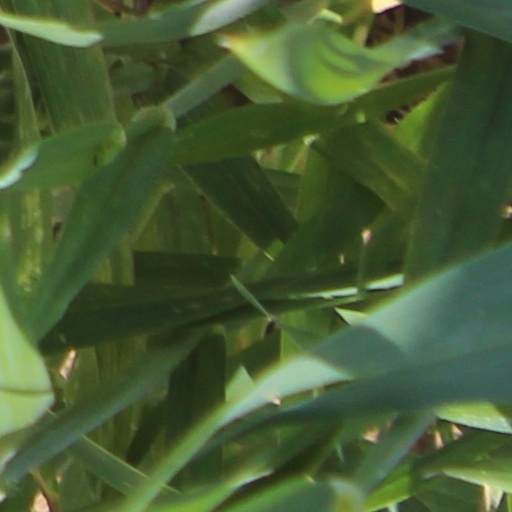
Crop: wheat